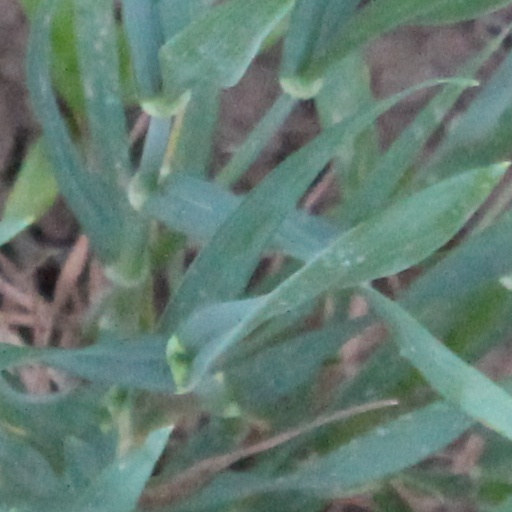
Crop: wheat